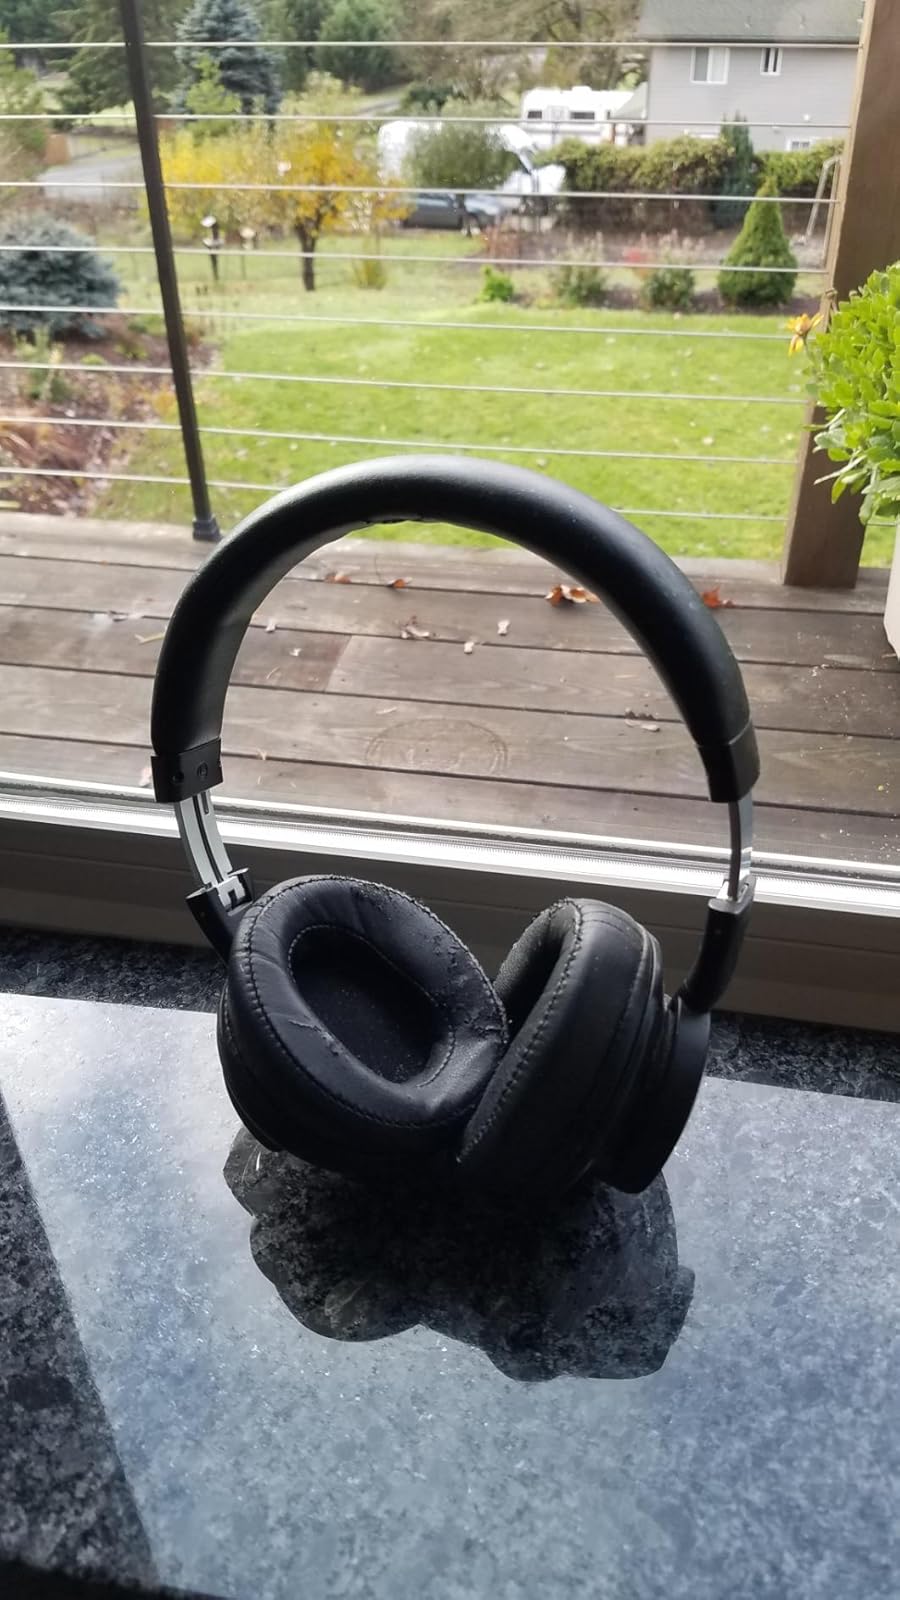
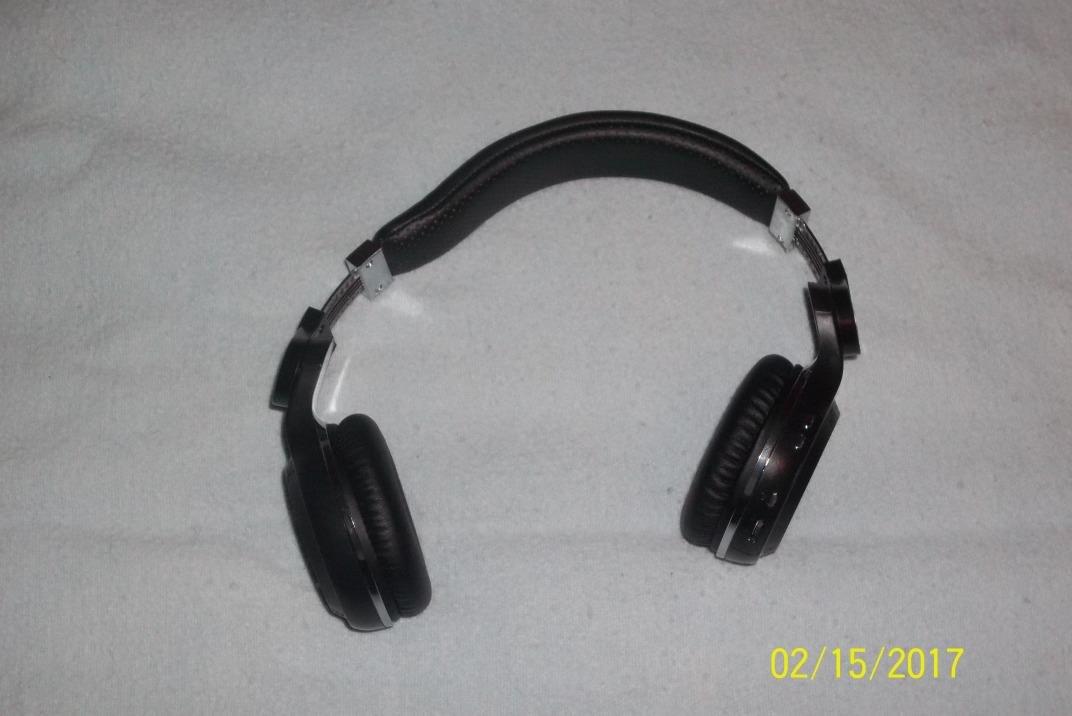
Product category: headphones
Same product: no